Endometrial stromal sarcoma

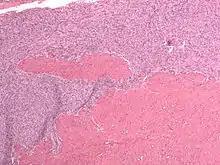
Micrograph of a low-grade endometrial stromal sarcoma. H&E stain.

Endometrial stromal sarcoma is a malignant subtype of endometrial stromal tumor arising from the stroma (connective tissue) of the endometrium rather than the glands. There are three grades for endometrial stromal tumors, as follows. It was previously known as "endolymphatic stromal myosis" because of diffuse infiltration of myometrial tissue or the invasion of lymphatic channels.